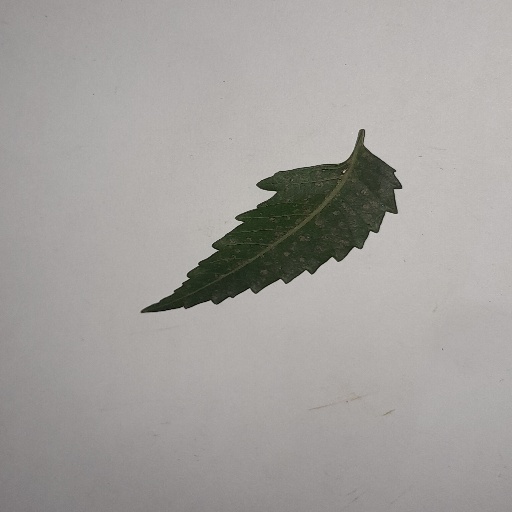
Species: Neem
Leaf condition: Powdery Mildew